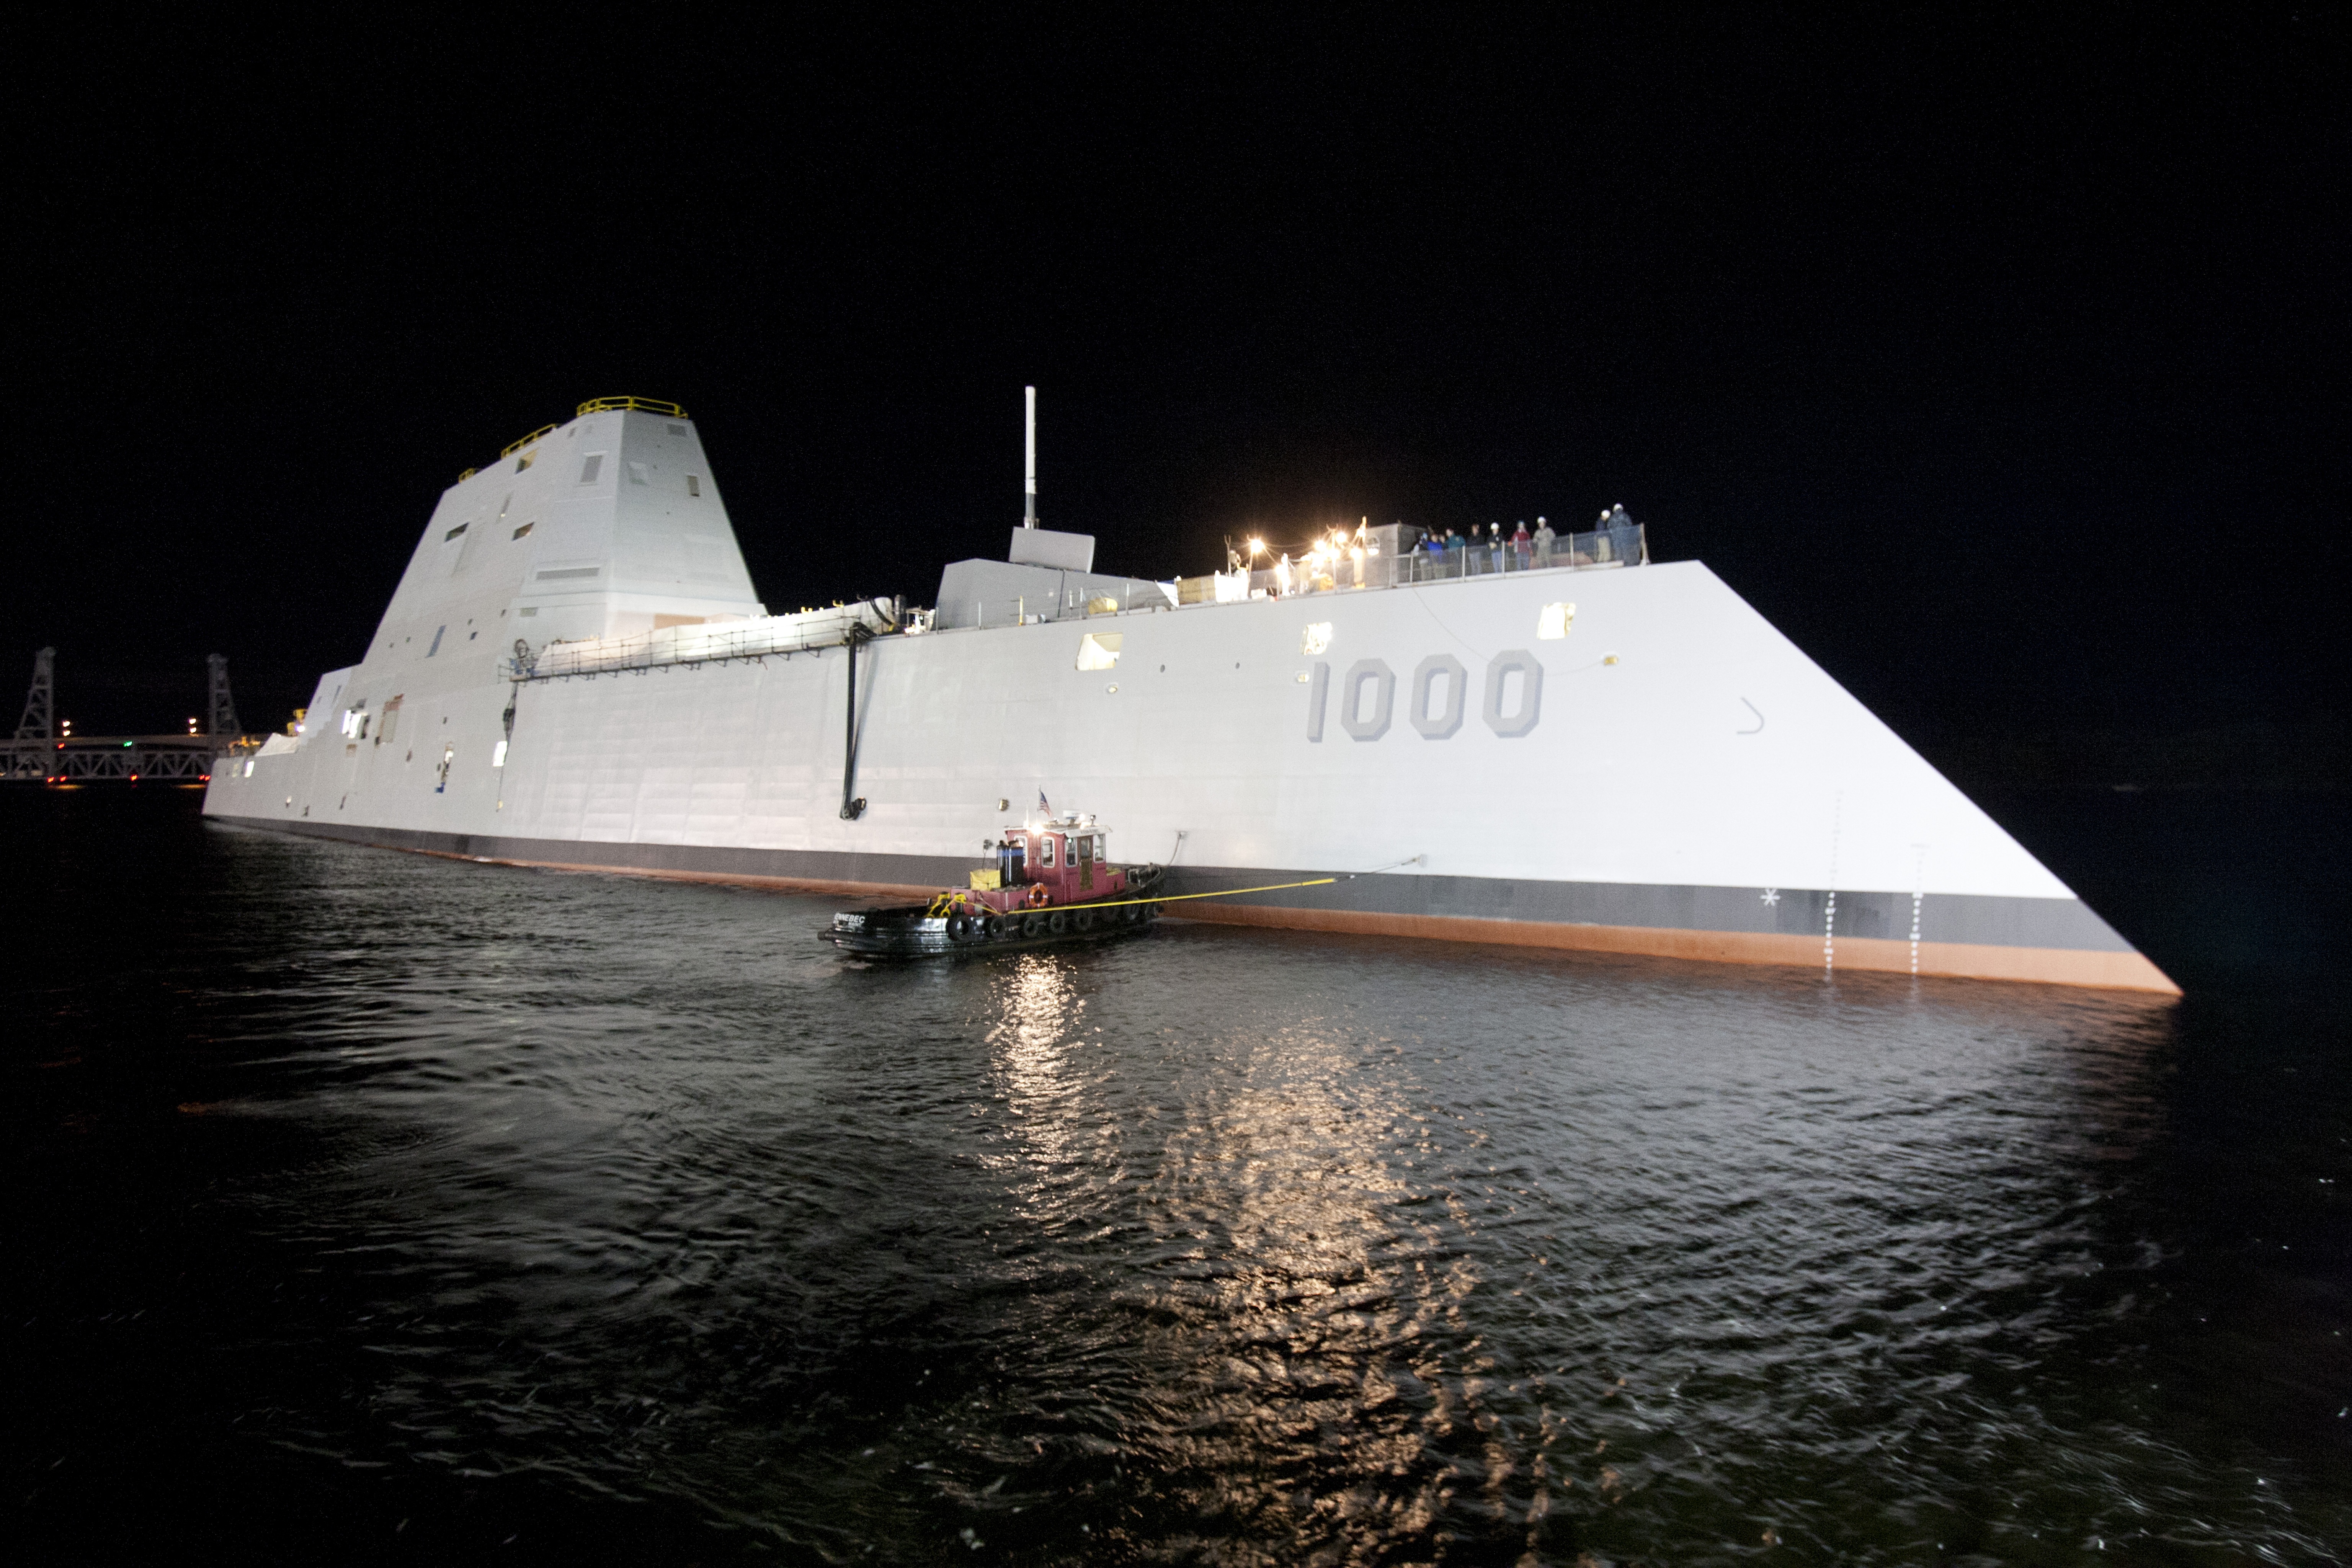
sea, ocean, boat, ship, vessel, vehicle, yacht, usa, launch, sail, navy, watercraft, passenger ship, dry dock, destroyer, in service, ocean liner, floated, ghost ship